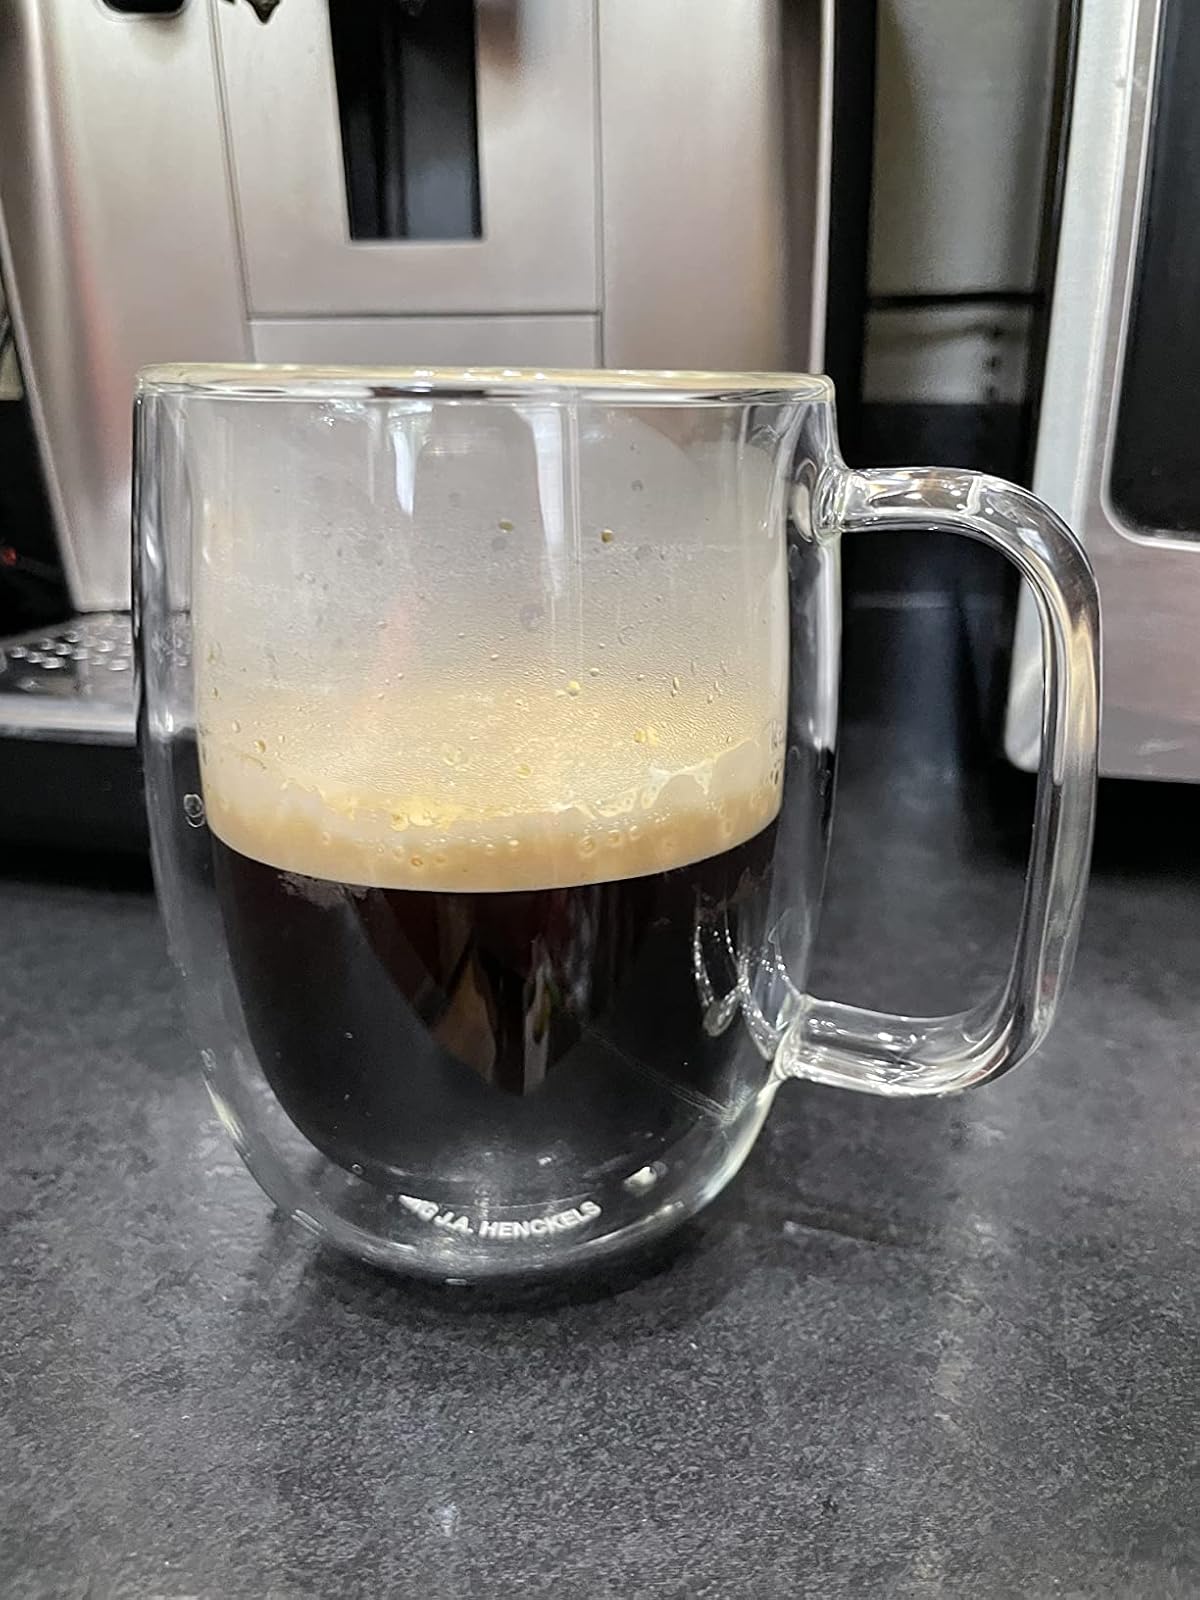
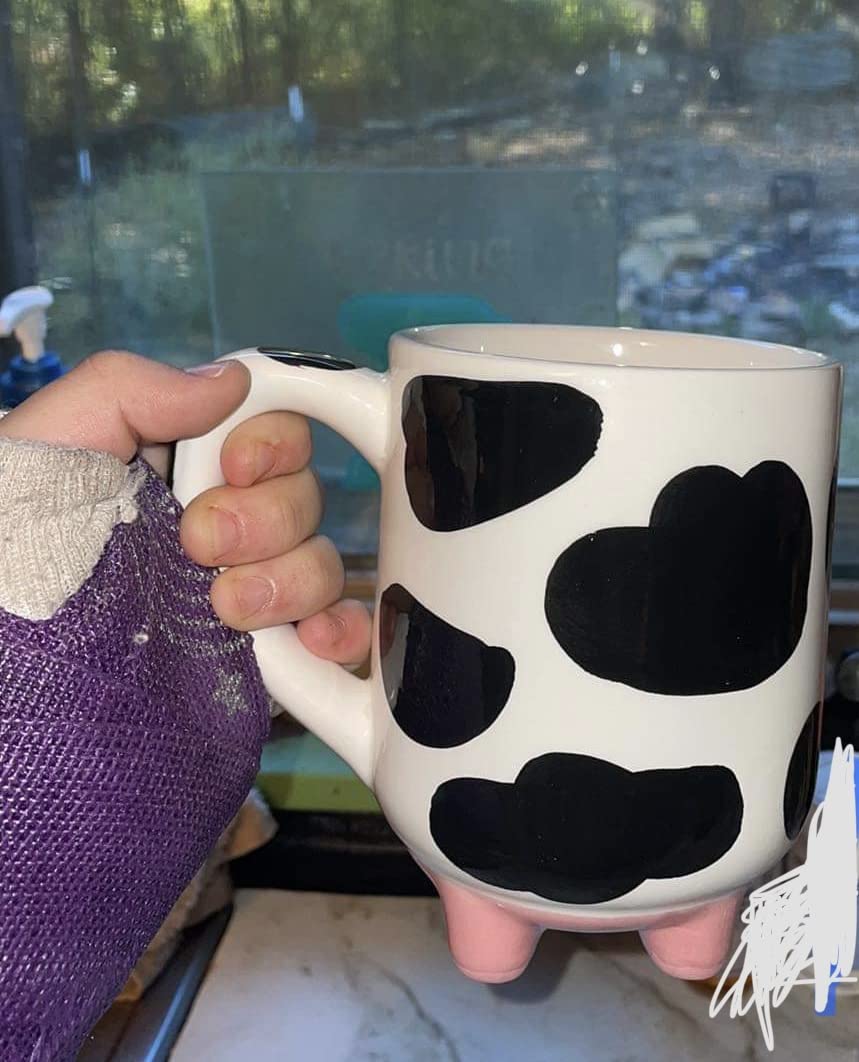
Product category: items_mug
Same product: no